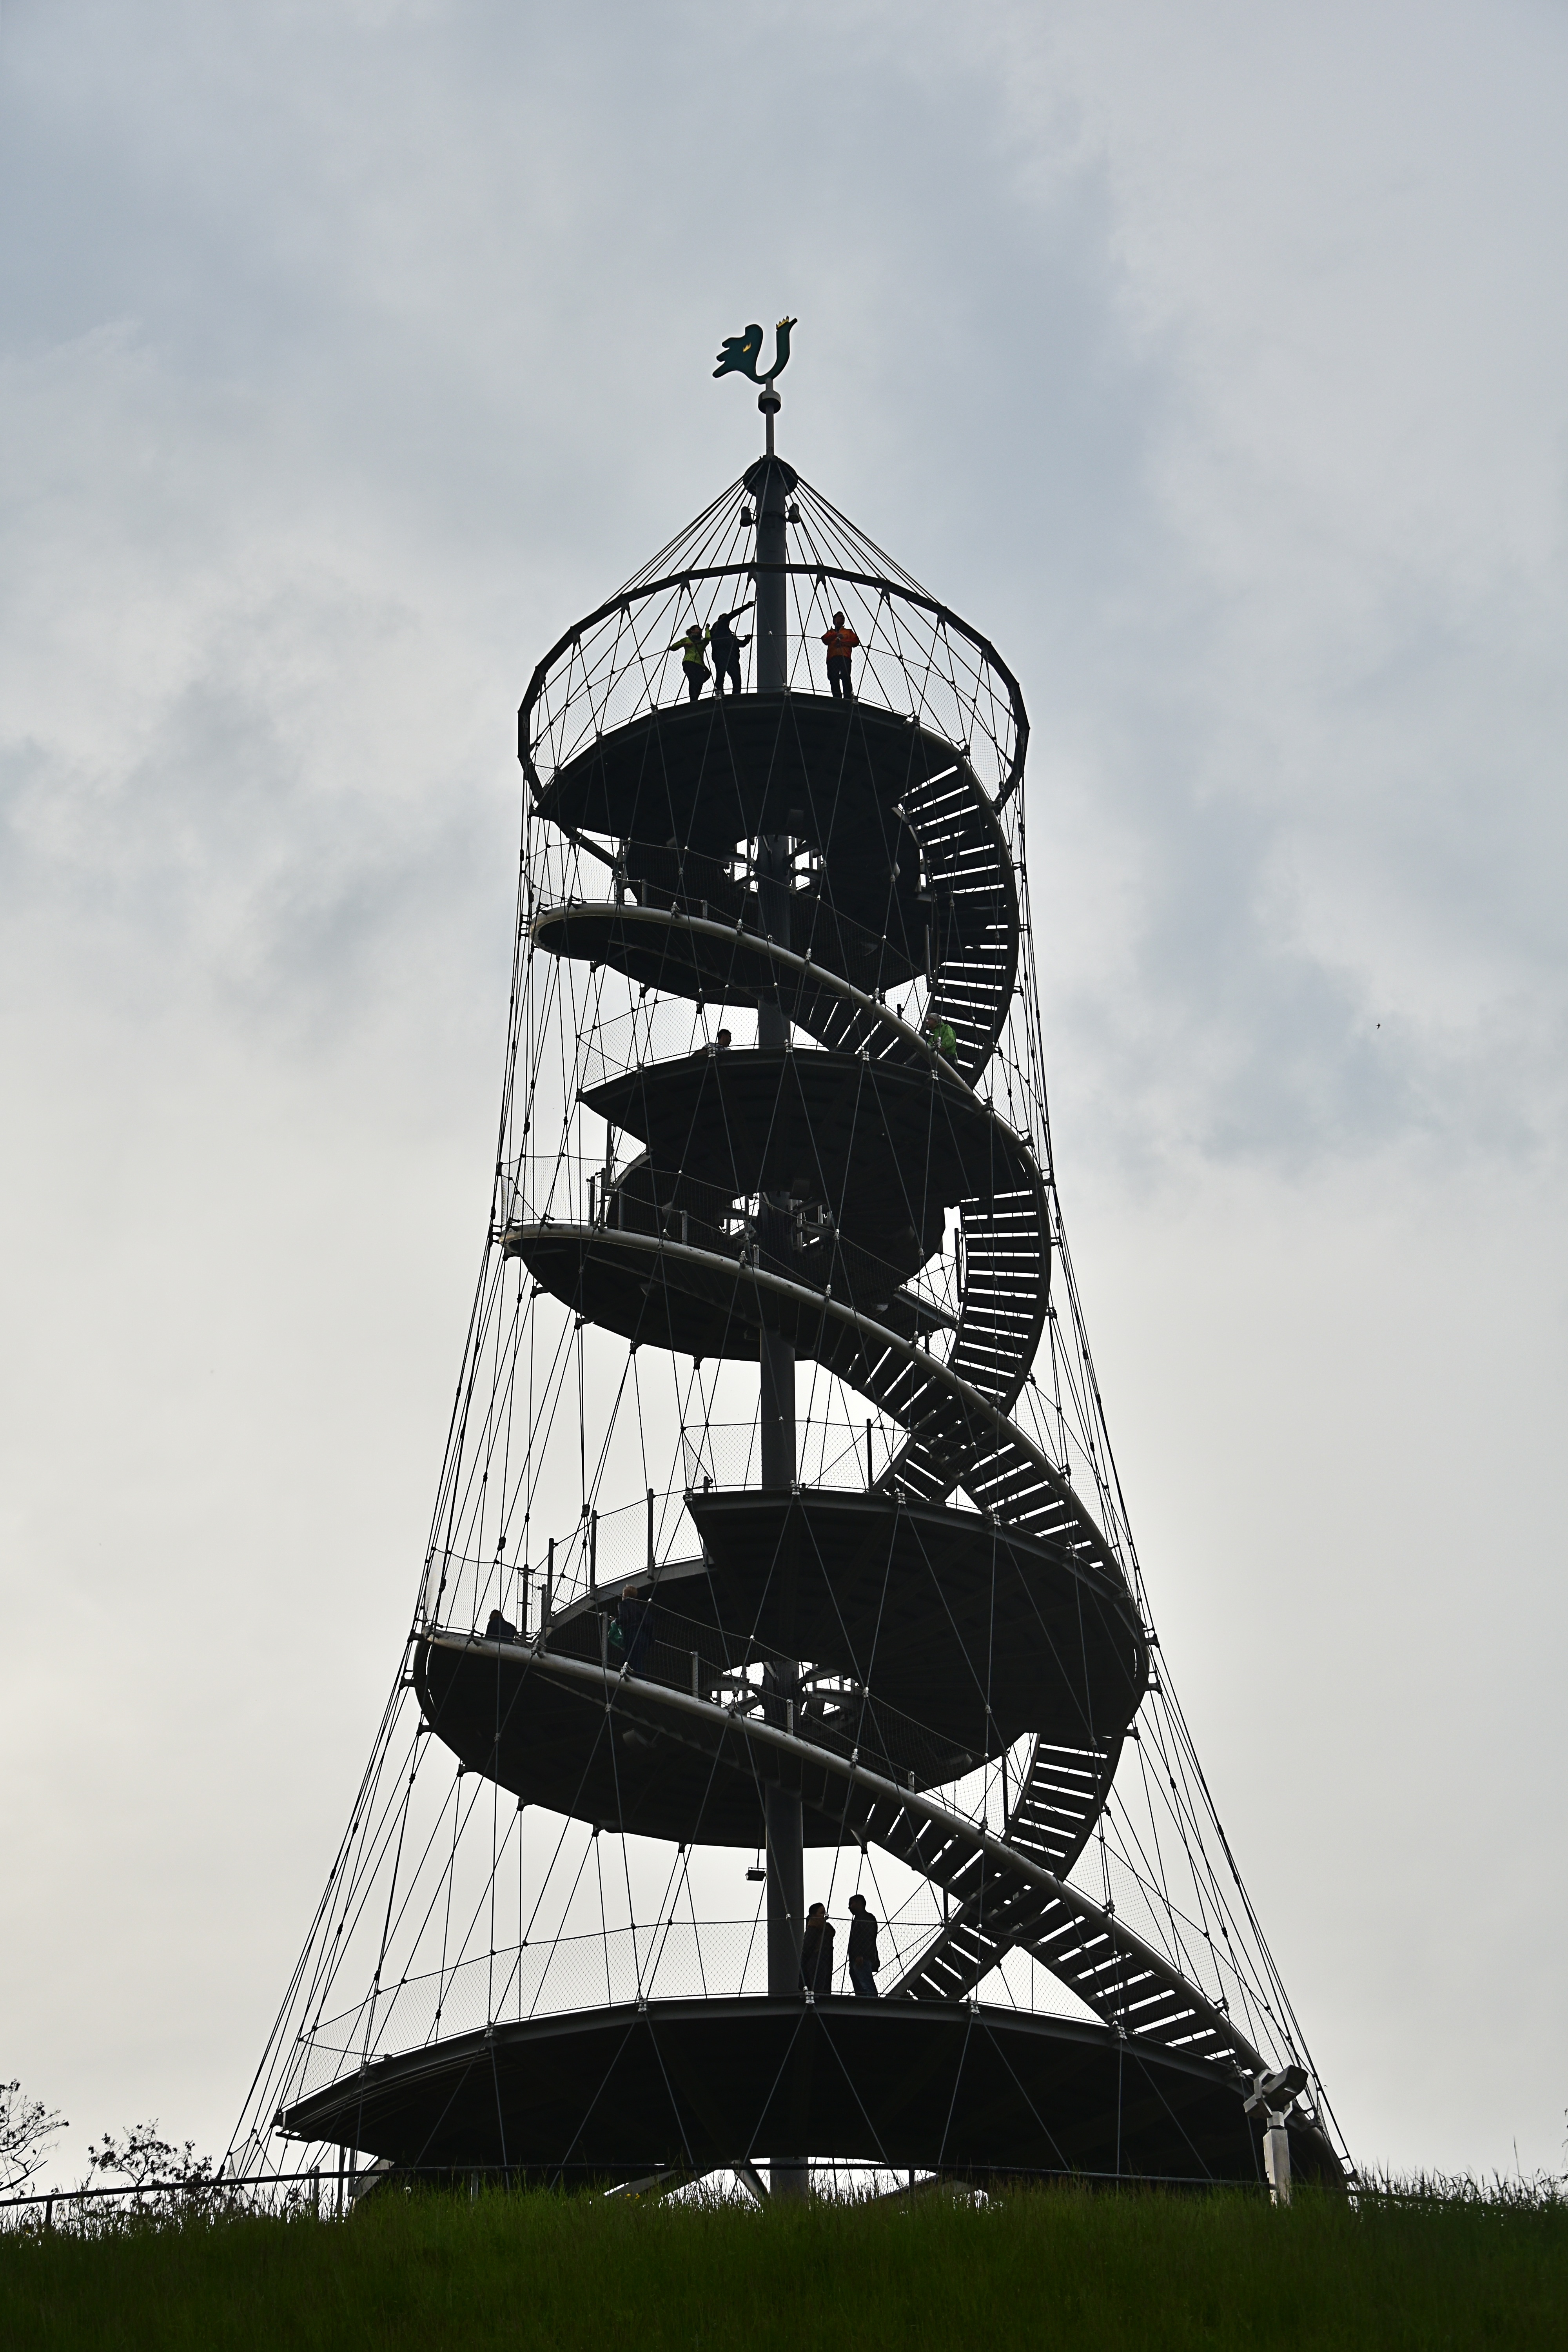
landscape, tree, nature, sky, view, building, summer, tower, castle, recovery, observation tower